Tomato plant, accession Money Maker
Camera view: bottom (45 deg); turntable rotation: 270 degrees
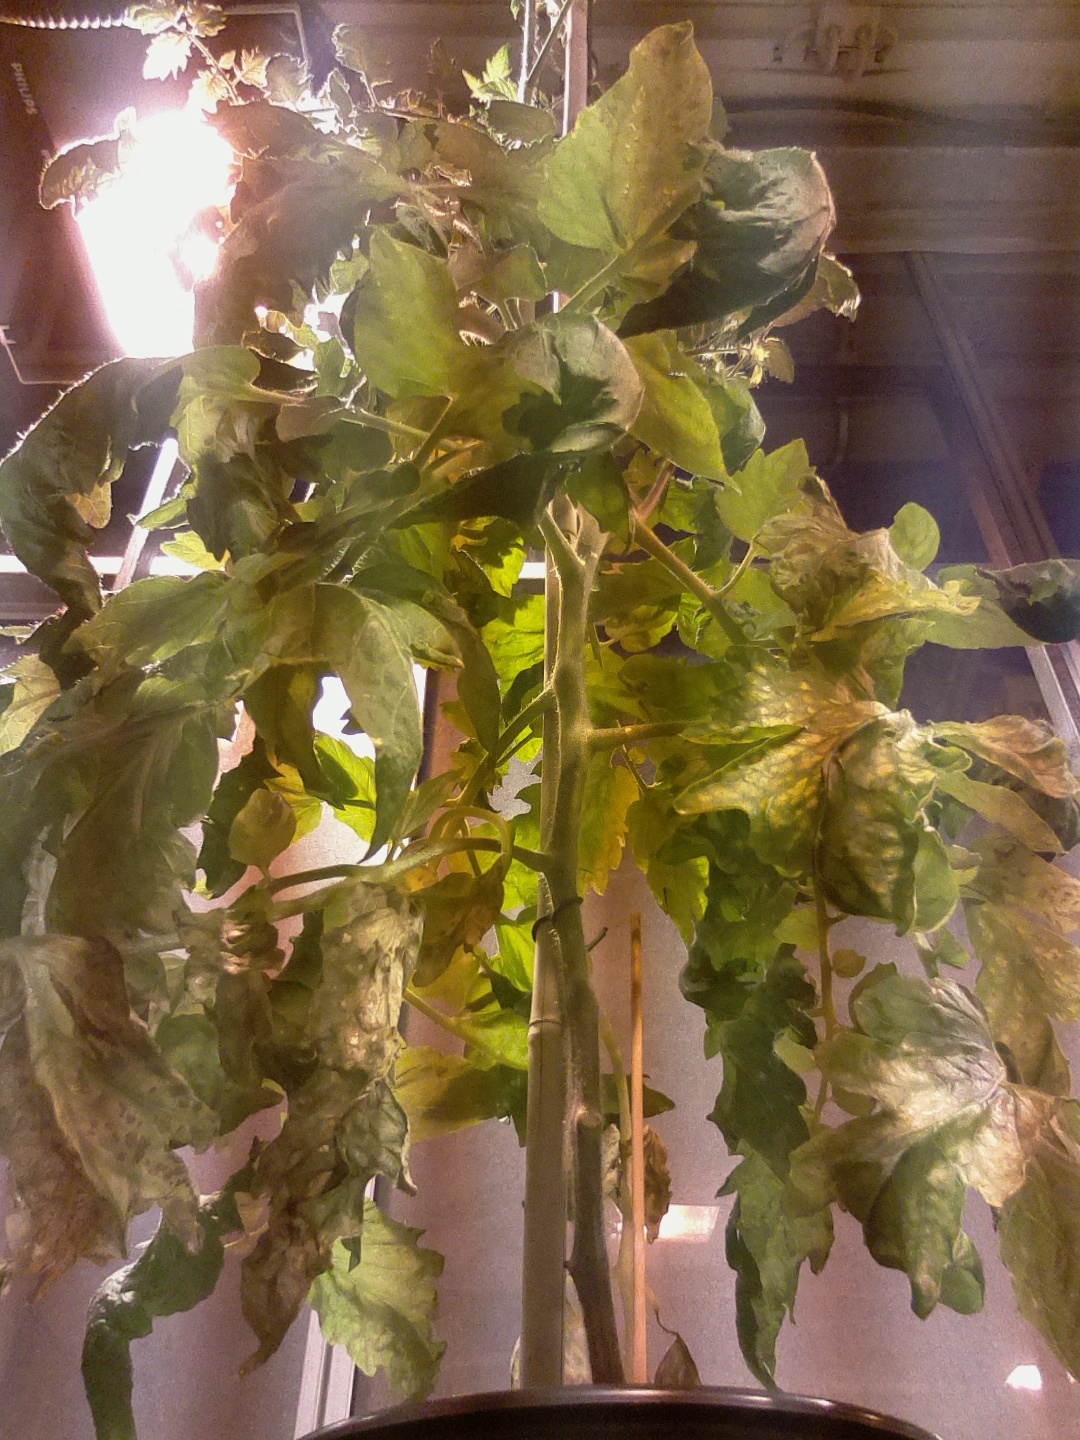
BBCH growth stage 73: 30%-40% of final fruit size